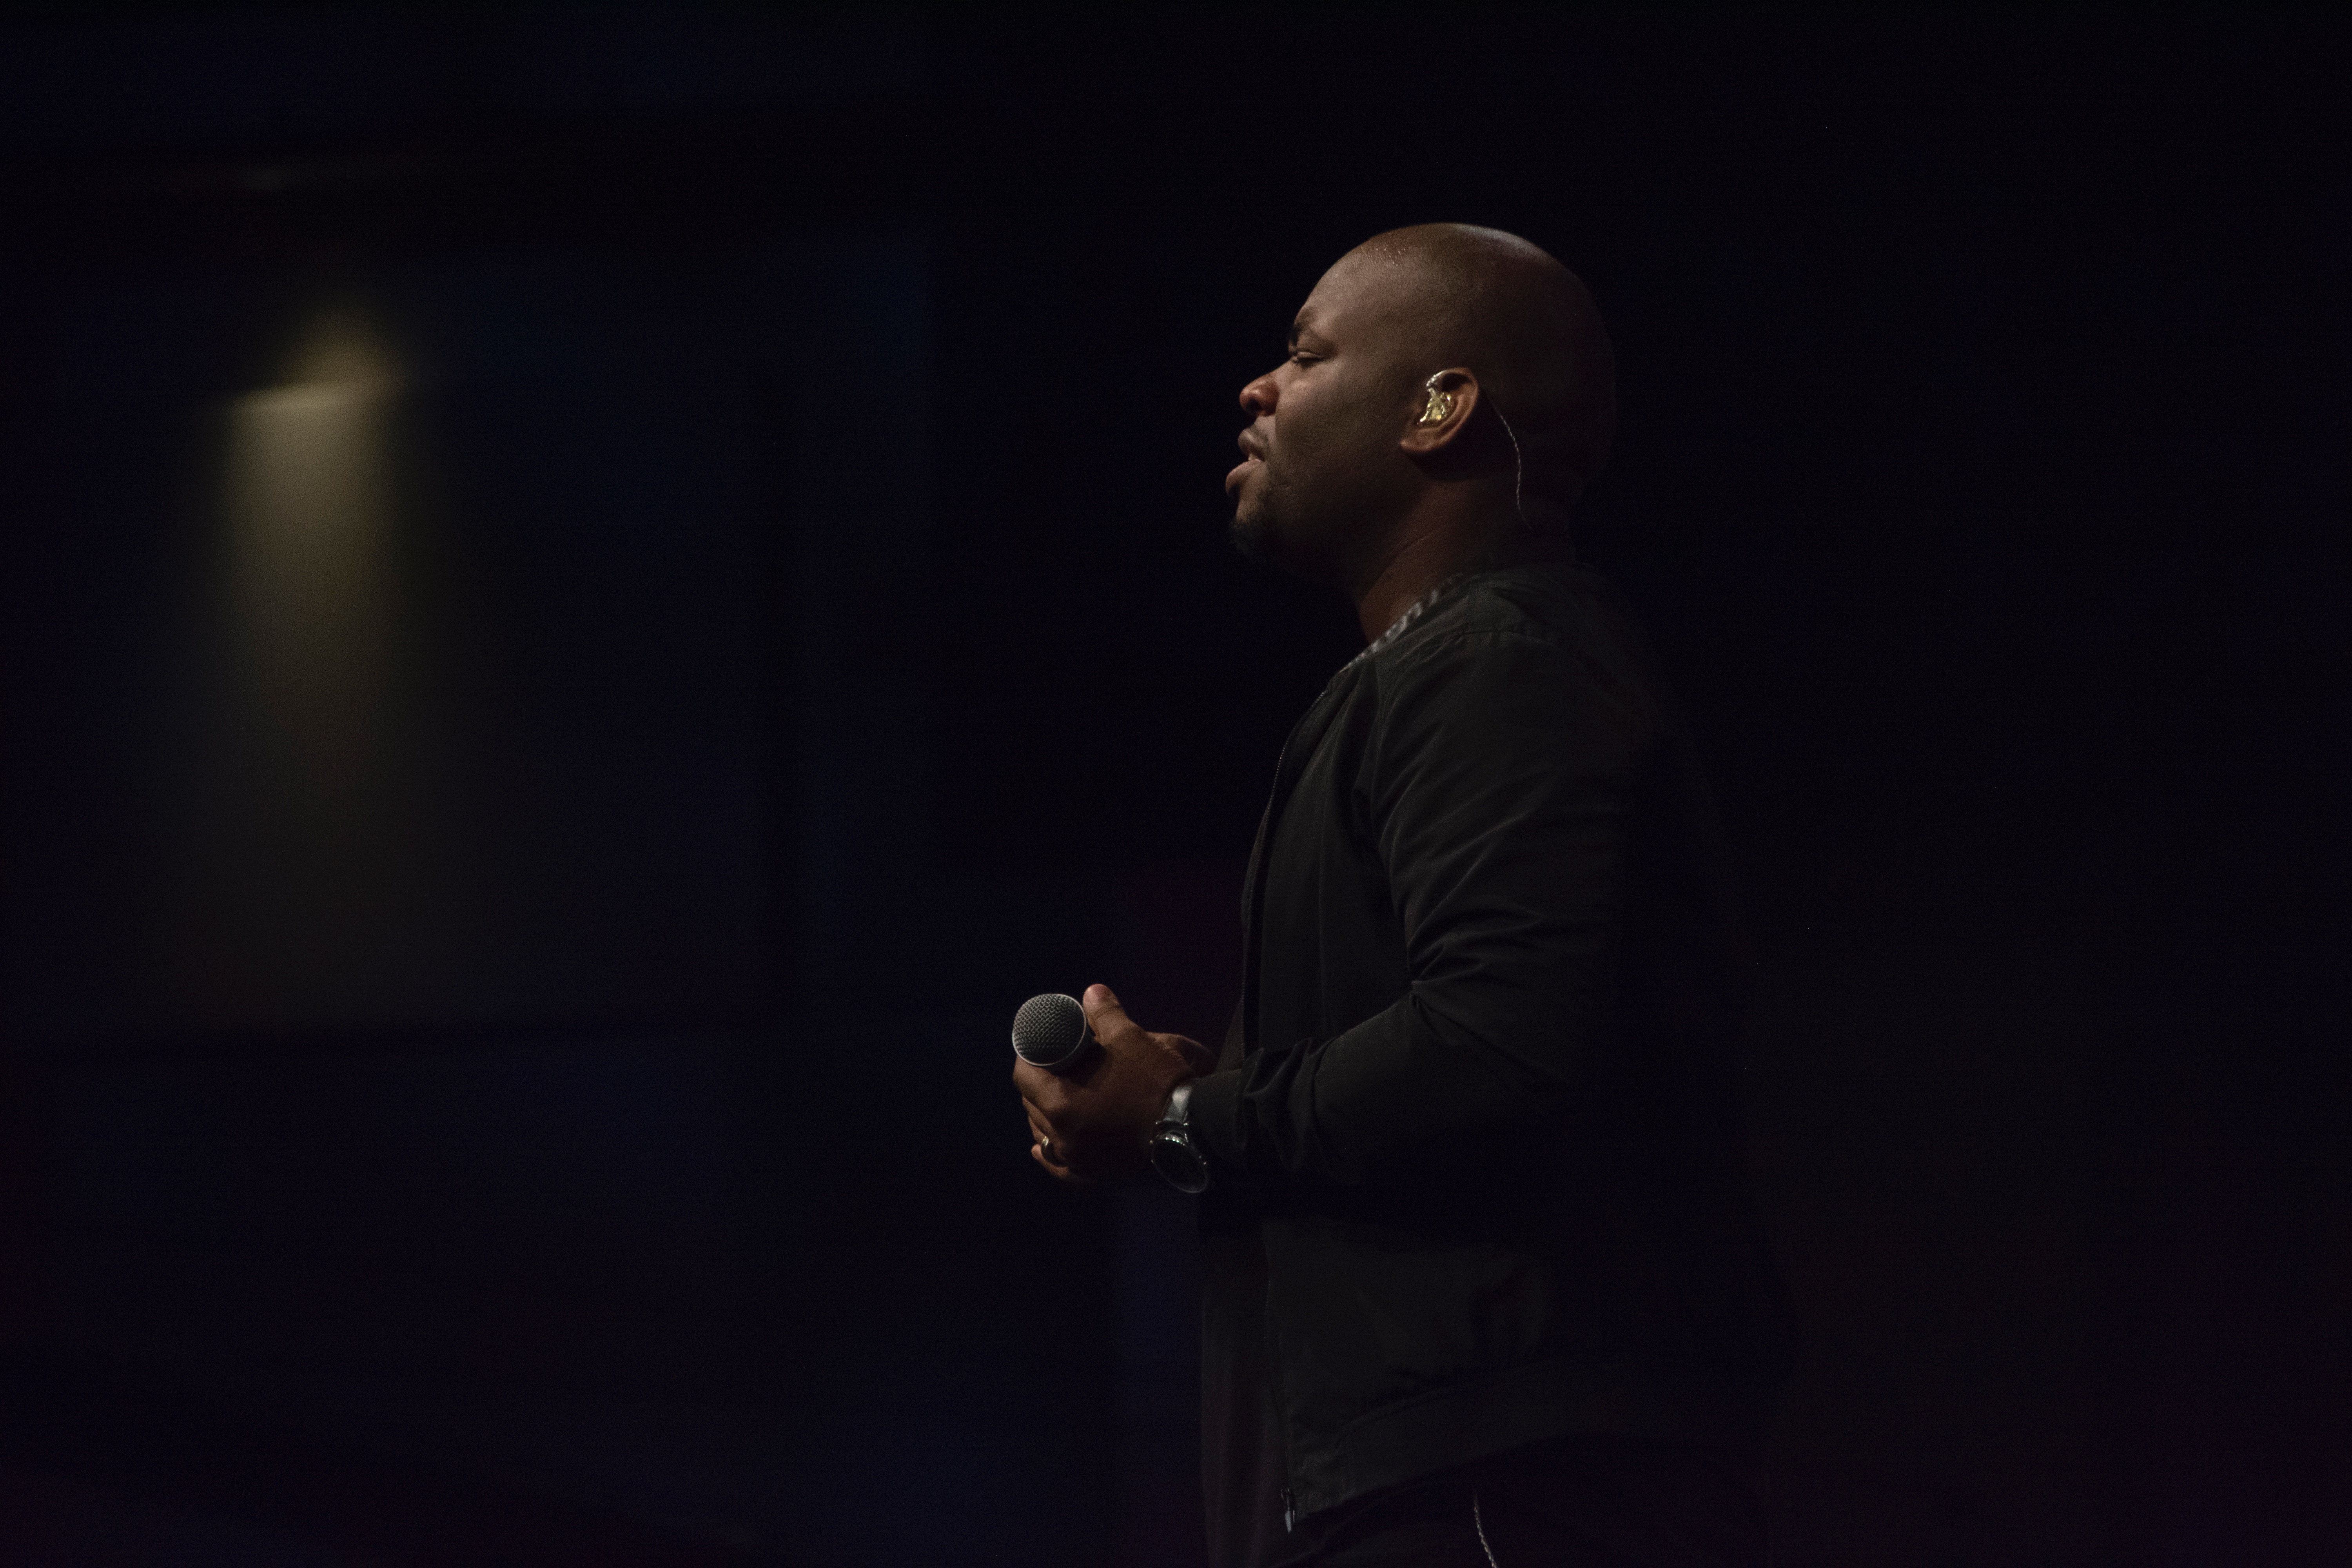
music, concert, audience, darkness, performance art, theatre, stage, performance, entertainment, performing arts